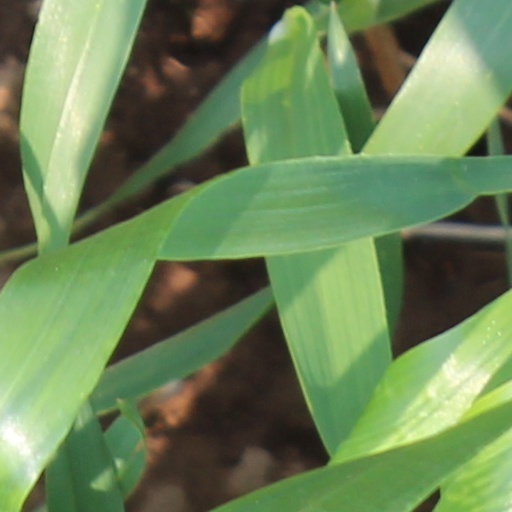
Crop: wheat